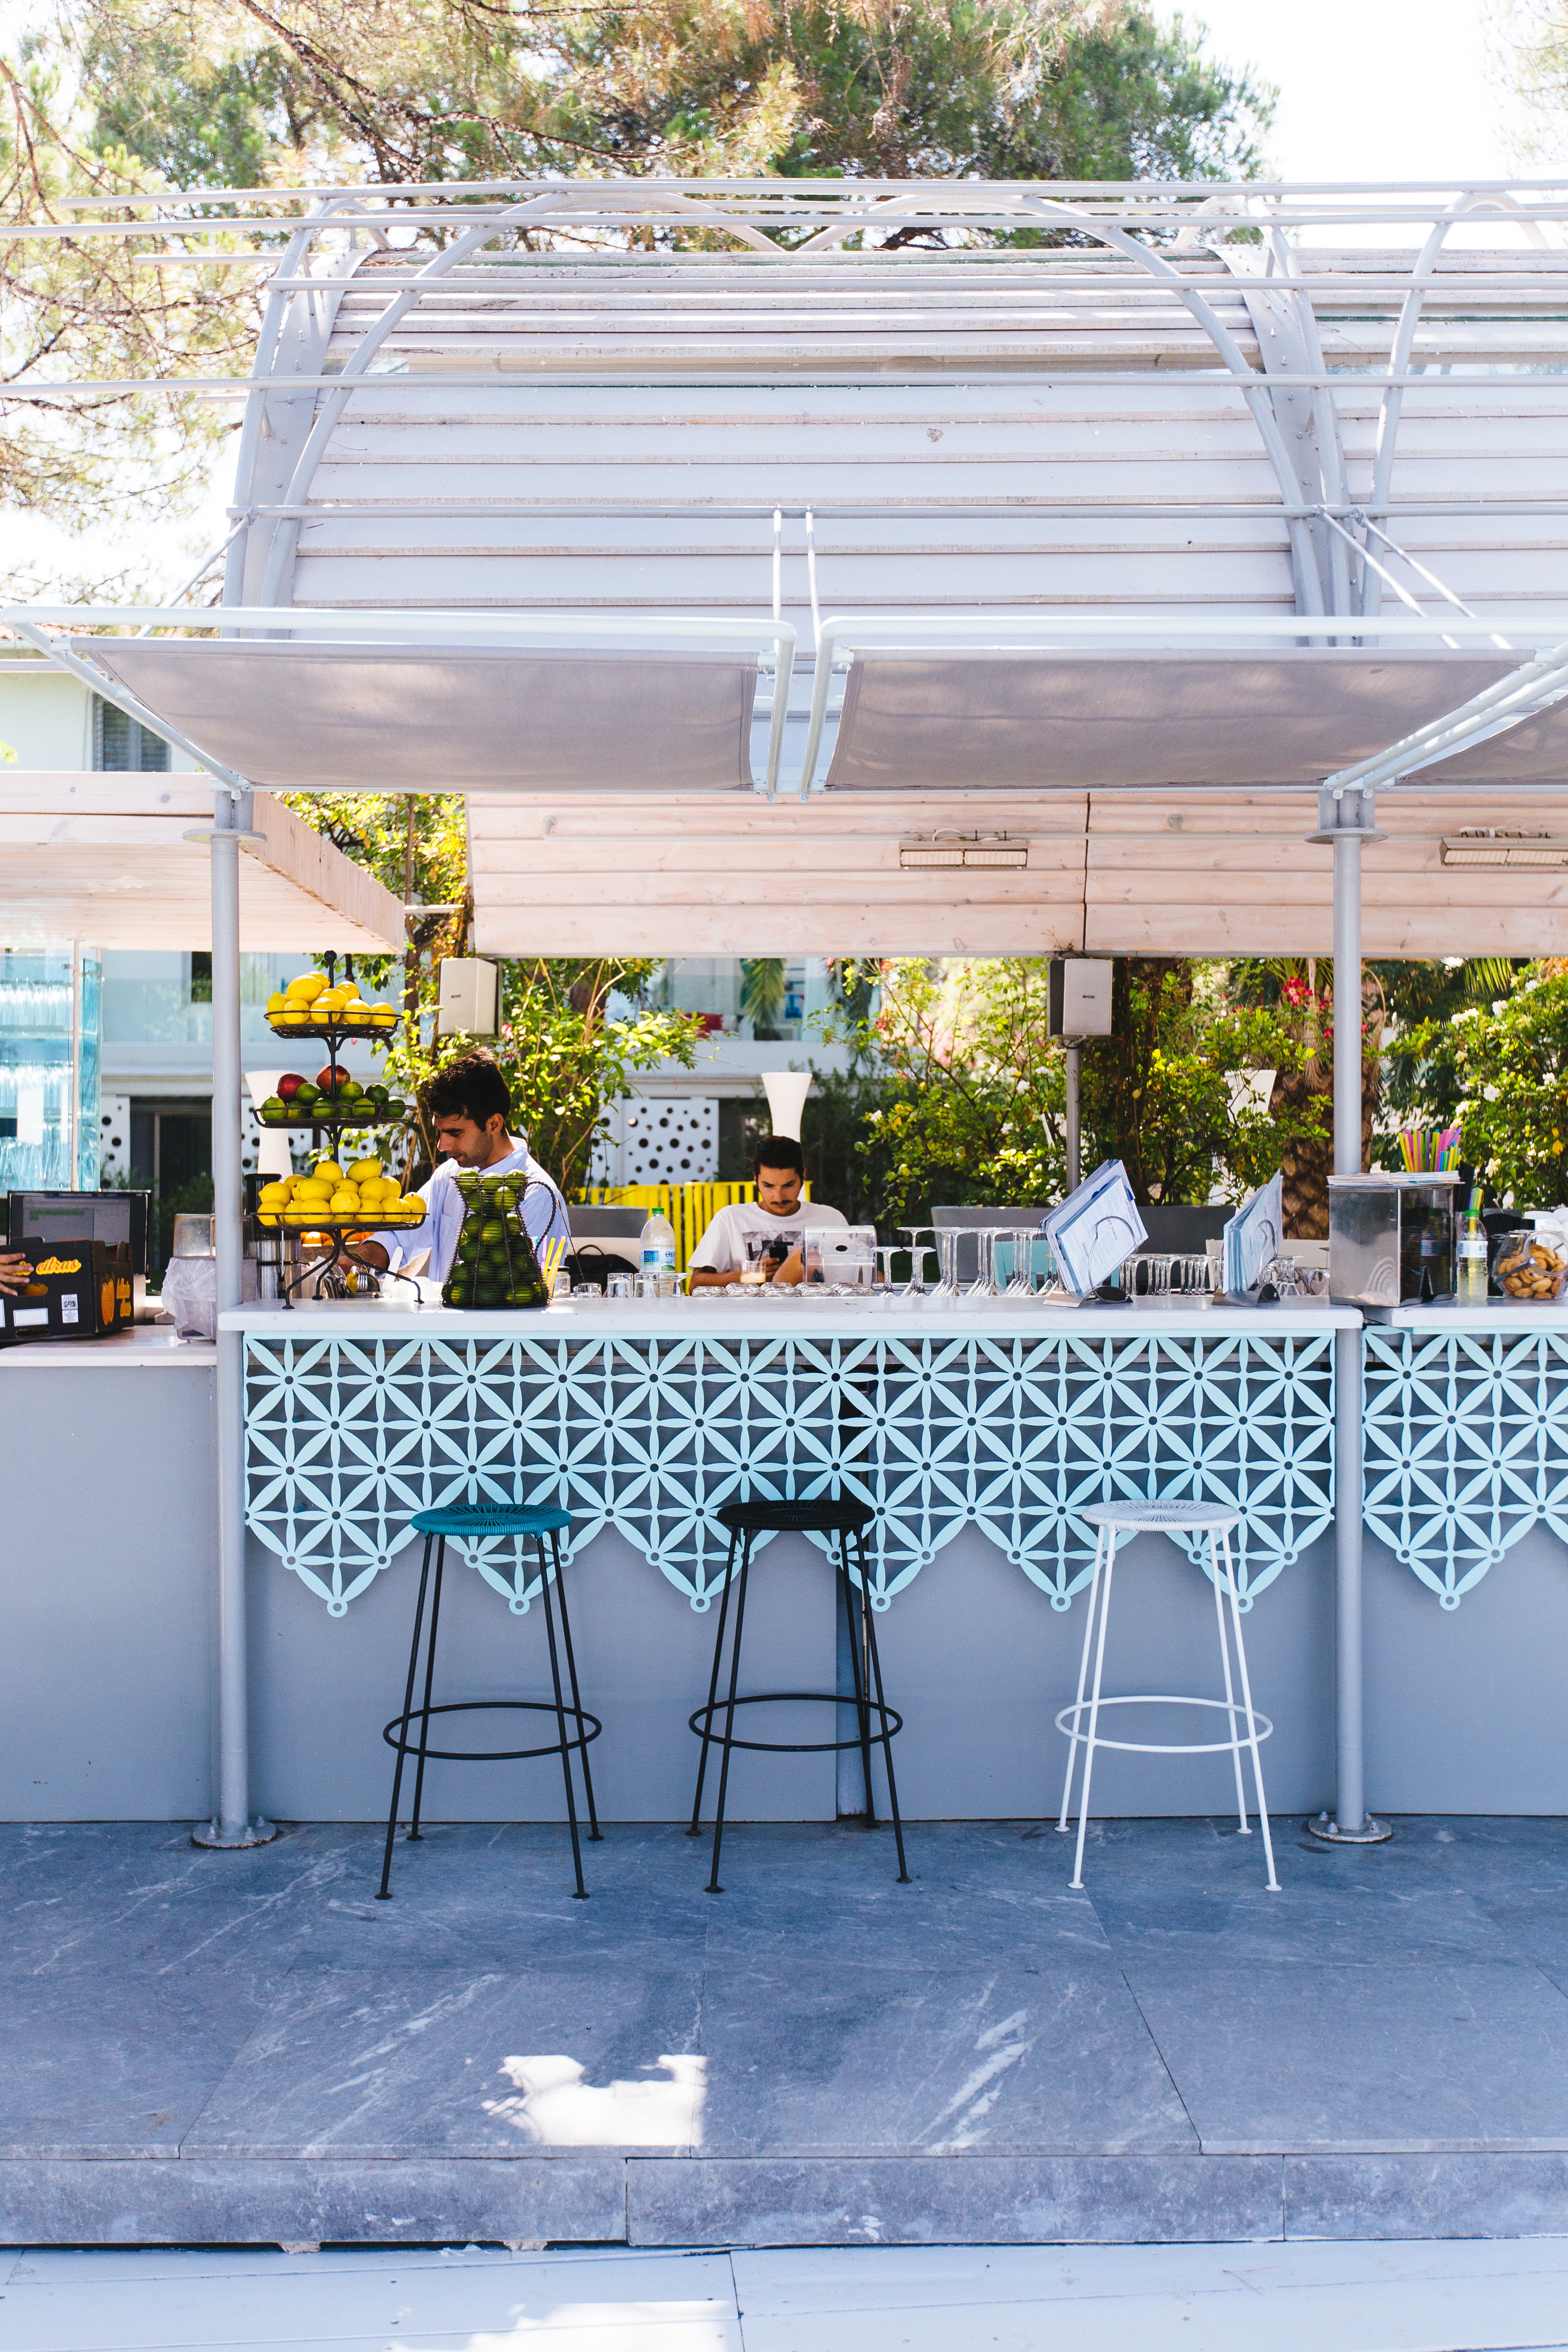
backyard, interior design, outdoor structure